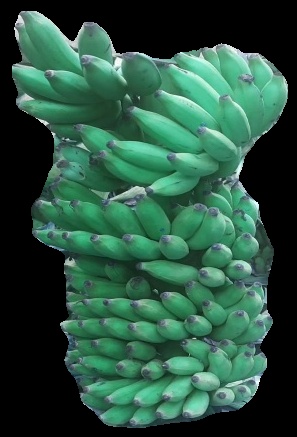
Variety: elakki-bale
Grade: grade1